Temporomandibular joint

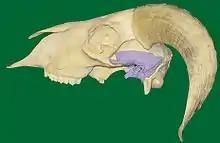
Skull of a sheep. Temporal bone (os temporale) coloured. Line: tympanicum: articular face for temporomandibular joint; arrow: external acoustic pore.

In anatomy, the temporomandibular joints (TMJ) are the two joints connecting the jawbone to the skull. It is a bilateral synovial articulation between the temporal bone of the skull above and the condylar process of mandible below; it is from these bones that its name is derived. The joints are unique in their bilateral function, being connected via the mandible.